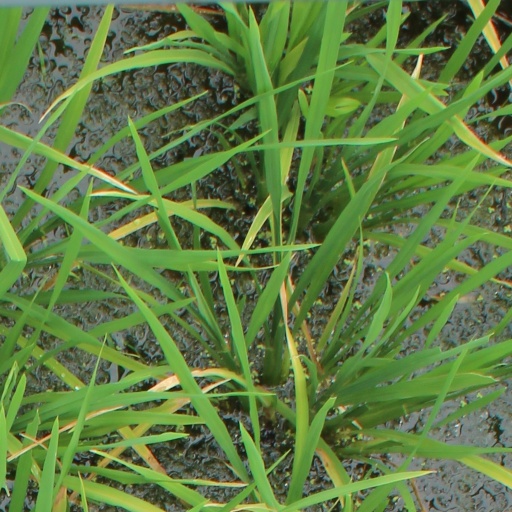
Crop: rice